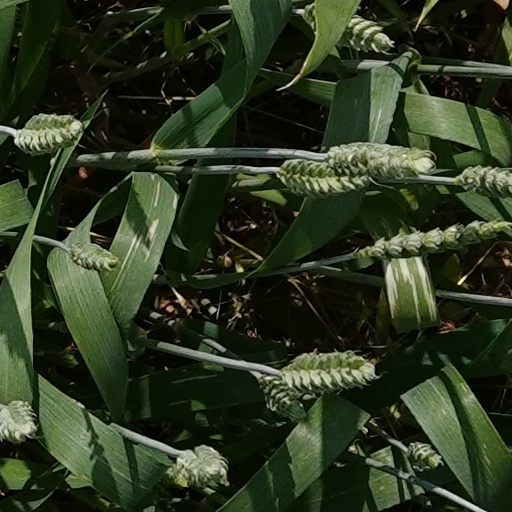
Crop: wheat